7th Armoured Division (United Kingdom)

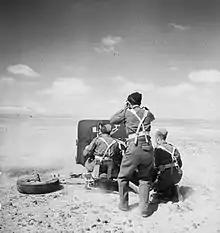
A 2-pounder anti-tank gun being manned by members of the 2nd Battalion, Rifle Brigade (The Prince Consort's Own), 24 March 1942.

On 7 June, the division was again prepared for battle as part of Operation Battleaxe, having received new tanks and additional personnel. In the attack plan for Battleaxe, the 7th force was divided between the Coast Force and Escarpment Force. However, this Allied push failed, and the 7th Armoured Division was forced to withdraw on the third day of fighting. On 18 November, as part of Operation Crusader the whole of the 7th Armoured Division was concentrated on breaking through. They faced only the weakened 21st Panzer Division. However, the XXX Corps commander, Lieutenant-General Willoughby Norrie, aware that the 7th Armoured Division was down to 200 tanks, decided on caution. During the wait, in the early afternoon of 22 November, Rommel attacked Sidi Rezegh with the 21st Panzer and captured the airfield. Fighting was desperate and gallant: for his actions during these two days of fighting, Brigadier Jock Campbell, commanding the 7th Support Group, was awarded the Victoria Cross. However, the 21st Panzer, despite being considerably weaker in armour, proved superior in its combined arms tactics, pushing the 7th Armoured back with a further 50 tanks lost (mainly from the 22nd Armoured Brigade).